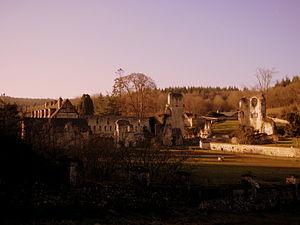
Les ruines de l'abbaye de Mortemer (Normandie)
L'abbaye Notre-Dame de Mortemer est une ancienne abbaye d'hommes cistercienne fondée en 1134 par le roi Henri Beauclerc entre Lyons-la-Forêt et Lisors dans l'Eure. Elle fut la première abbaye cistercienne de Normandie. La plupart des bâtiments d'origine datant des XIIᵉ et XIIIᵉ siècles sont à l'état de ruine et ont fait l'objet d’un classement au titre des monuments historiques en date du 20 décembre 1966. Le grand logis est une bâtisse du XVIIᵉ siècle en bon état qui abrite le musée de l'abbaye.